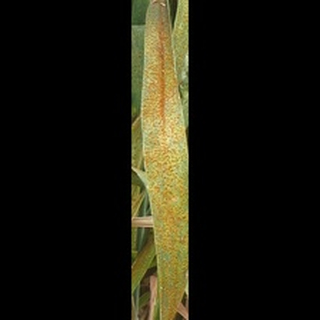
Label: wheat_brown_rust